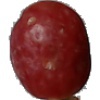
Label: Grape Pink 1